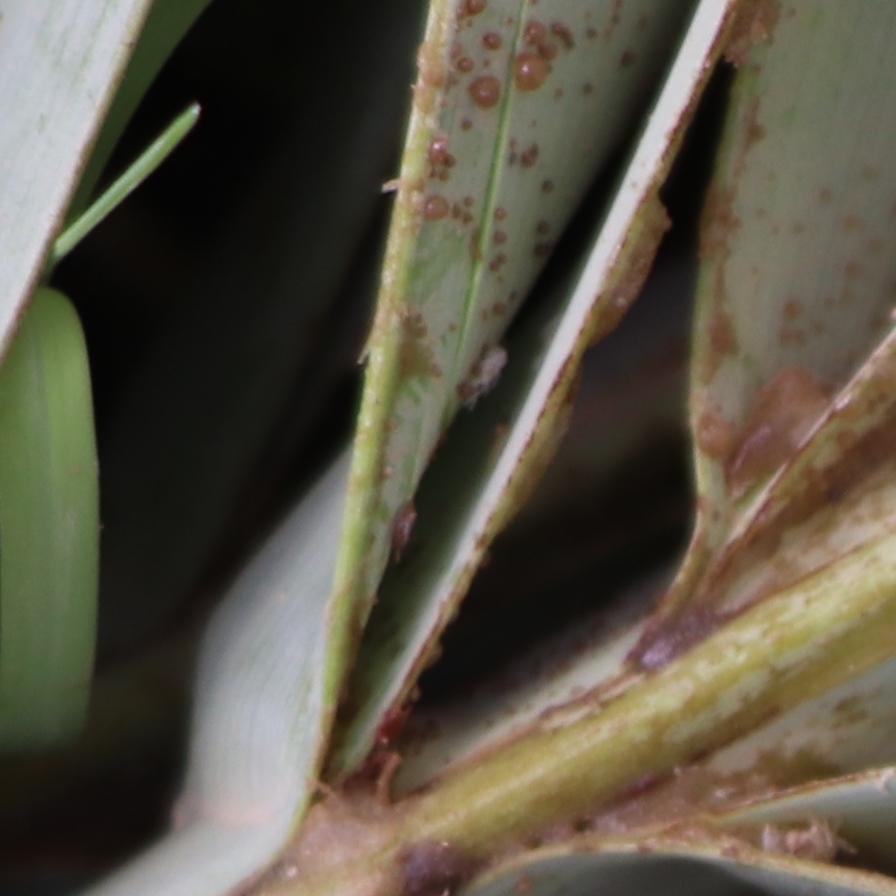
Label: Honey